Prince-elector

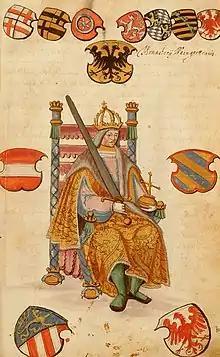
The emperor Maximilian surrounded by shields of electorates

Three Electors Spiritual (Archbishops): all three were annexed by various powers through German Mediatisation of 1803.